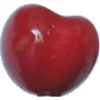
Label: Cherry 2